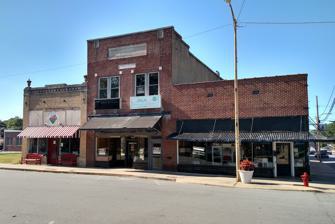
Building: Lonoke Downtown Historic District
Country: United States of America
Year built: 1900
Historic district in Arkansas, United States United States historic place Lonoke Downtown Historic District U.S. National Register of Historic Places U.S. Historic district Show map of Arkansas Show map of the United States Location Jct. of Front and Center Sts., Lonoke, Arkansas Coordinates 34°47′2″N 91°54′0″W / 34.78389°N 91.90000°W / 34.78389; -91.90000 Area 21.5 acres (8.7 ha) Built 1900 ( 1900 ) Architectural style Italianate, Early Commercial, Classical Revival NRHP reference No. 96000528 Added to NRHP May 10, 1996 The Lonoke Downtown Historic District encompasses a portion of the central business district of Lonoke, Arkansas .  It extends south along Center Street, from the Lonoke County Courthouse to Front Street, and then one block east and west on both sides of Front Street.  It extends eastward on the south side of Front Street another 1-1/2 blocks.  Lonoke was founded as a railroad community in 1862, and this area represents the core of its downtown area for the period 1900–1945.  Most of the district's 23 buildings are commercial structures, one to two stories in height, with brick facades. The district was listed on the National Register of Historic Places in 1996. Previously listed contributing properties in the district include the Lonoke County Courthouse , the Joe P. Eagle and D. R. Boone Building , the Rock Island Depot , and the Lonoke Confederate Monument . See also National Register of Historic Places listings in Lonoke County, Arkansas References